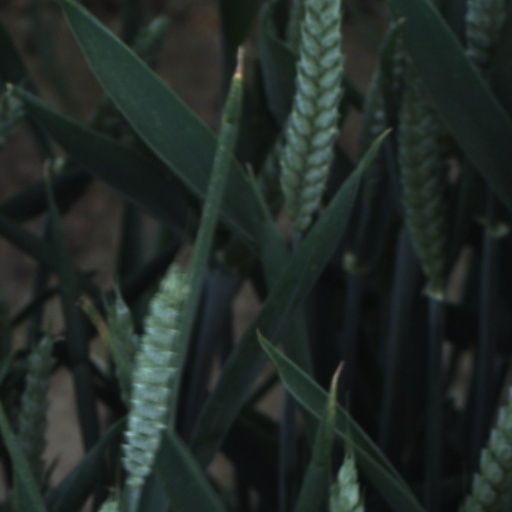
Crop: wheat